Kurtis McLean

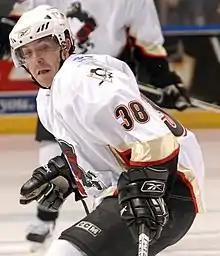
McLean with the Wilkes-Barre/Scranton Penguins in 2006

After his four seasons at Norwich, McLean signed as an undrafted free-agent with the Pittsburgh Penguins in 2005. Called up to the Wilkes-Barre/Scranton Penguins from the Wheeling Nailers during the 2005–06 season, he played 32 games and finished second in total points with 54; third in goals scored with 22; and with a plus/minus of +14. He helped the Penguins win the Eastern Conference Championship and finished third on the team in playoff scoring with 19 points (4 goals and 15 assists).